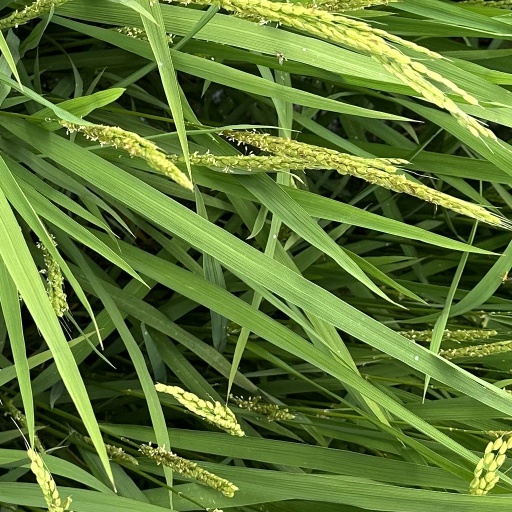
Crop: rice